Mark Richt

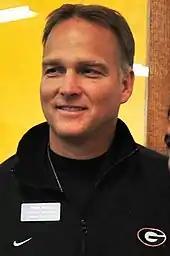
Richt in 2008

Richt was hired as head coach of the Georgia Bulldogs before the 2001 season, replacing Jim Donnan. Richt's teams won two Southeastern Conference (SEC) championships (2002 and 2005), six SEC Eastern Division titles (2002, 2003, 2005, 2007, 2011 and 2012), and nine bowl games. The 2002 season marked Georgia's first conference championship since 1982, and Georgia's first-ever outright SEC East Division championship and SEC Championship Game appearance since the league began divisional play and the championship game in 1992.